Book of Common Prayer (1559)

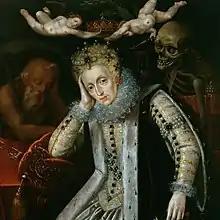
Historians debate to what extent the 1559 prayer book was the result of Elizabeth I seeking a "via media" between Reformation and Catholic impulses.

The intentions behind the 1559 prayer book, particularly the narrative of Elizabeth's pursuit of a "via media", have been the subjects of debate among historians. The "via media" narrative–supported in the works of Brian Cummings, J. E. Neale, and Walter Frere–describes the Elizabethan prayer book as a compromise between Catholic and Protestant influence. This view remains popular, appearing regularly in English textbooks and academic volumes despite modern criticism. The queen and her ministers are typically described as having favoured the Catholic-leaning 1549 prayer book in conflict with those of reformed inclination. According to this view, parliamentary debate gave way to resolution through the adoption of the more reformed 1552 prayer book but only with alterations that reduced its Protestant character. Proponents point to three pieces of evidence: the December 1558 "Device for the alteration of religion" (thought to have called for a committee of revision), a letter from Edmund Gheast to William Cecil (which suggests that the revising committee met), and the 1549 prayer book (which these accounts imply Elizabeth preferred). Both Frere and John Henry Blunt held that these efforts established a continuity between the 1559 prayer book and the Latin service books of medieval England.